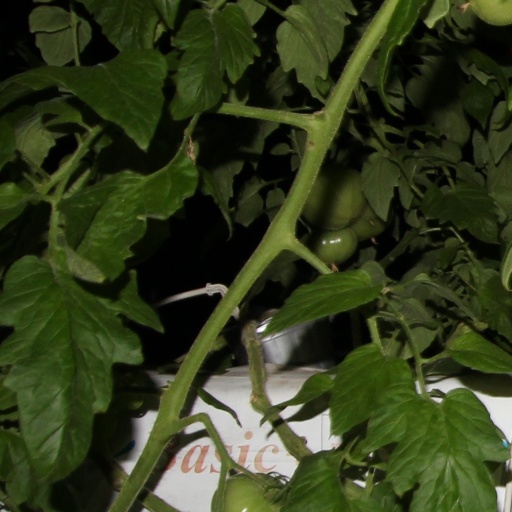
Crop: tomato